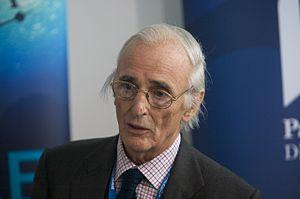
La circonscription de Norwich South est une circonscription électorale anglaise située dans le Norfolk, et représentée à la Chambre des Communes du Parlement britannique.